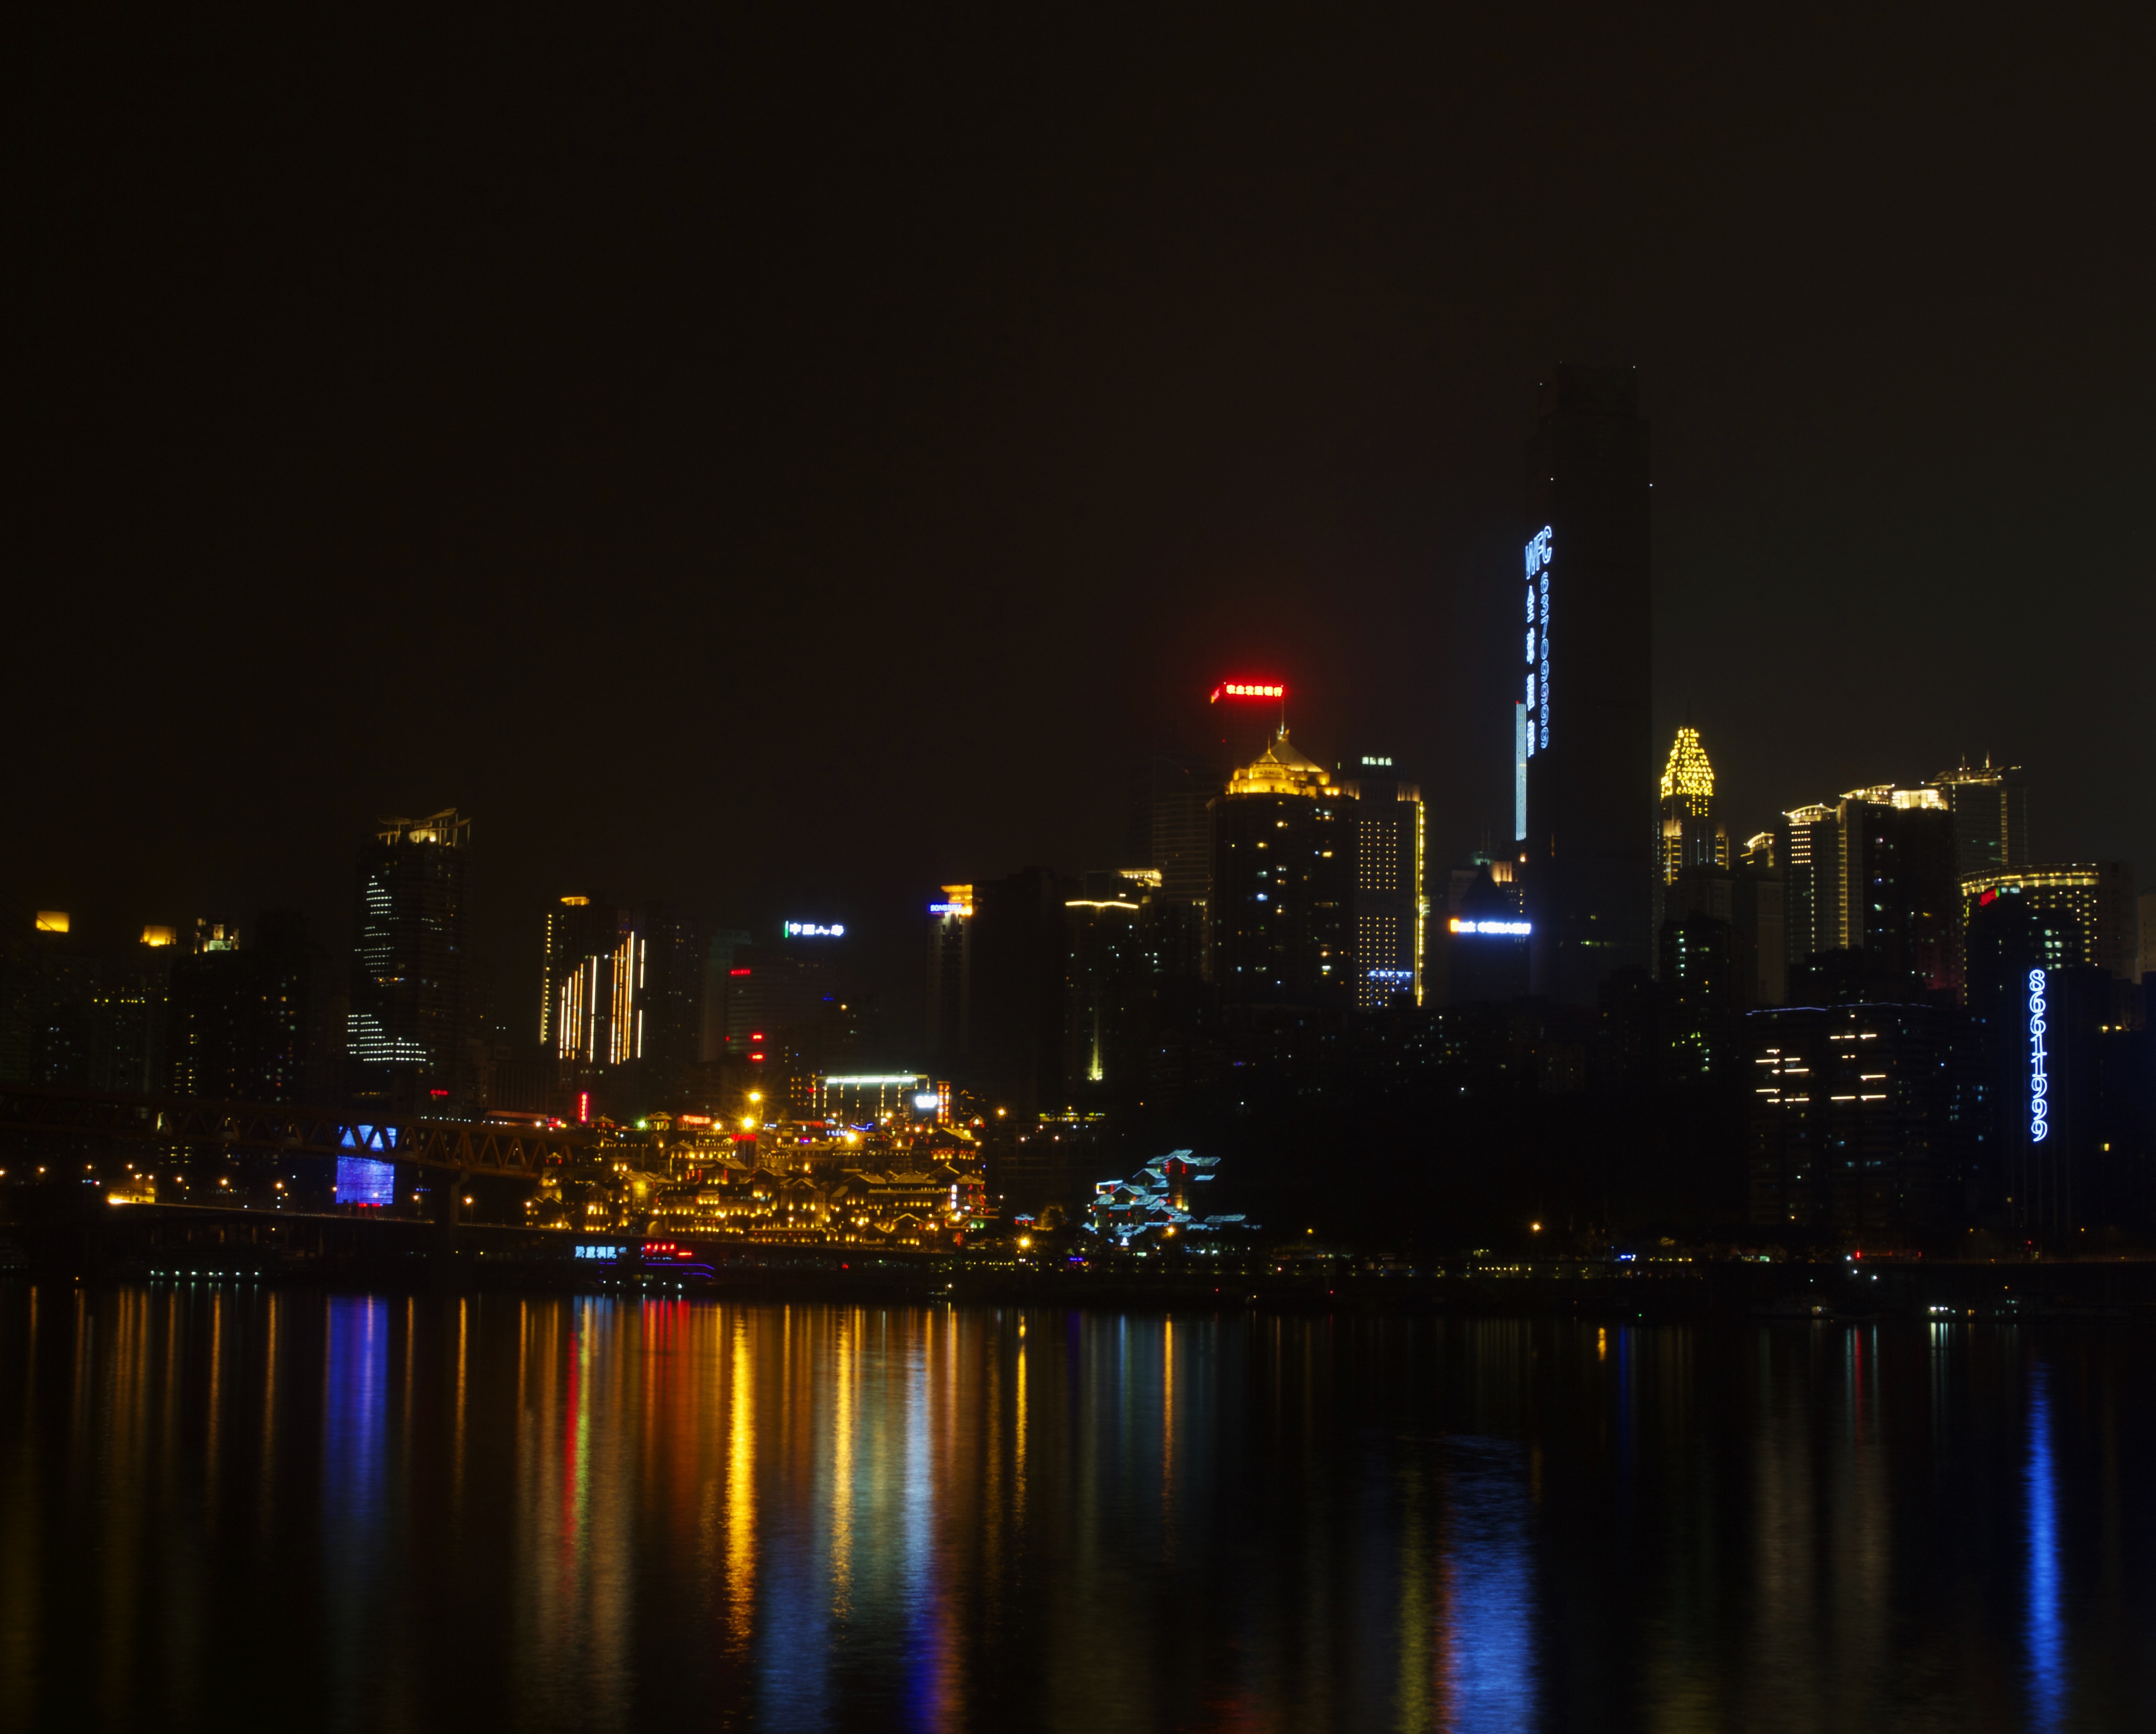
horizon, light, skyline, night, dawn, city, skyscraper, cityscape, downtown, dusk, evening, reflection, darkness, china, night view, metropolis, chongqing, geographical feature, human settlement, atmosphere of earth, metropolitan area